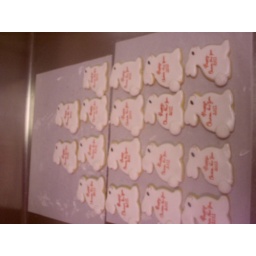
orderd by the same lady that ordered the other set these were packaged the same in bags with red ribbon